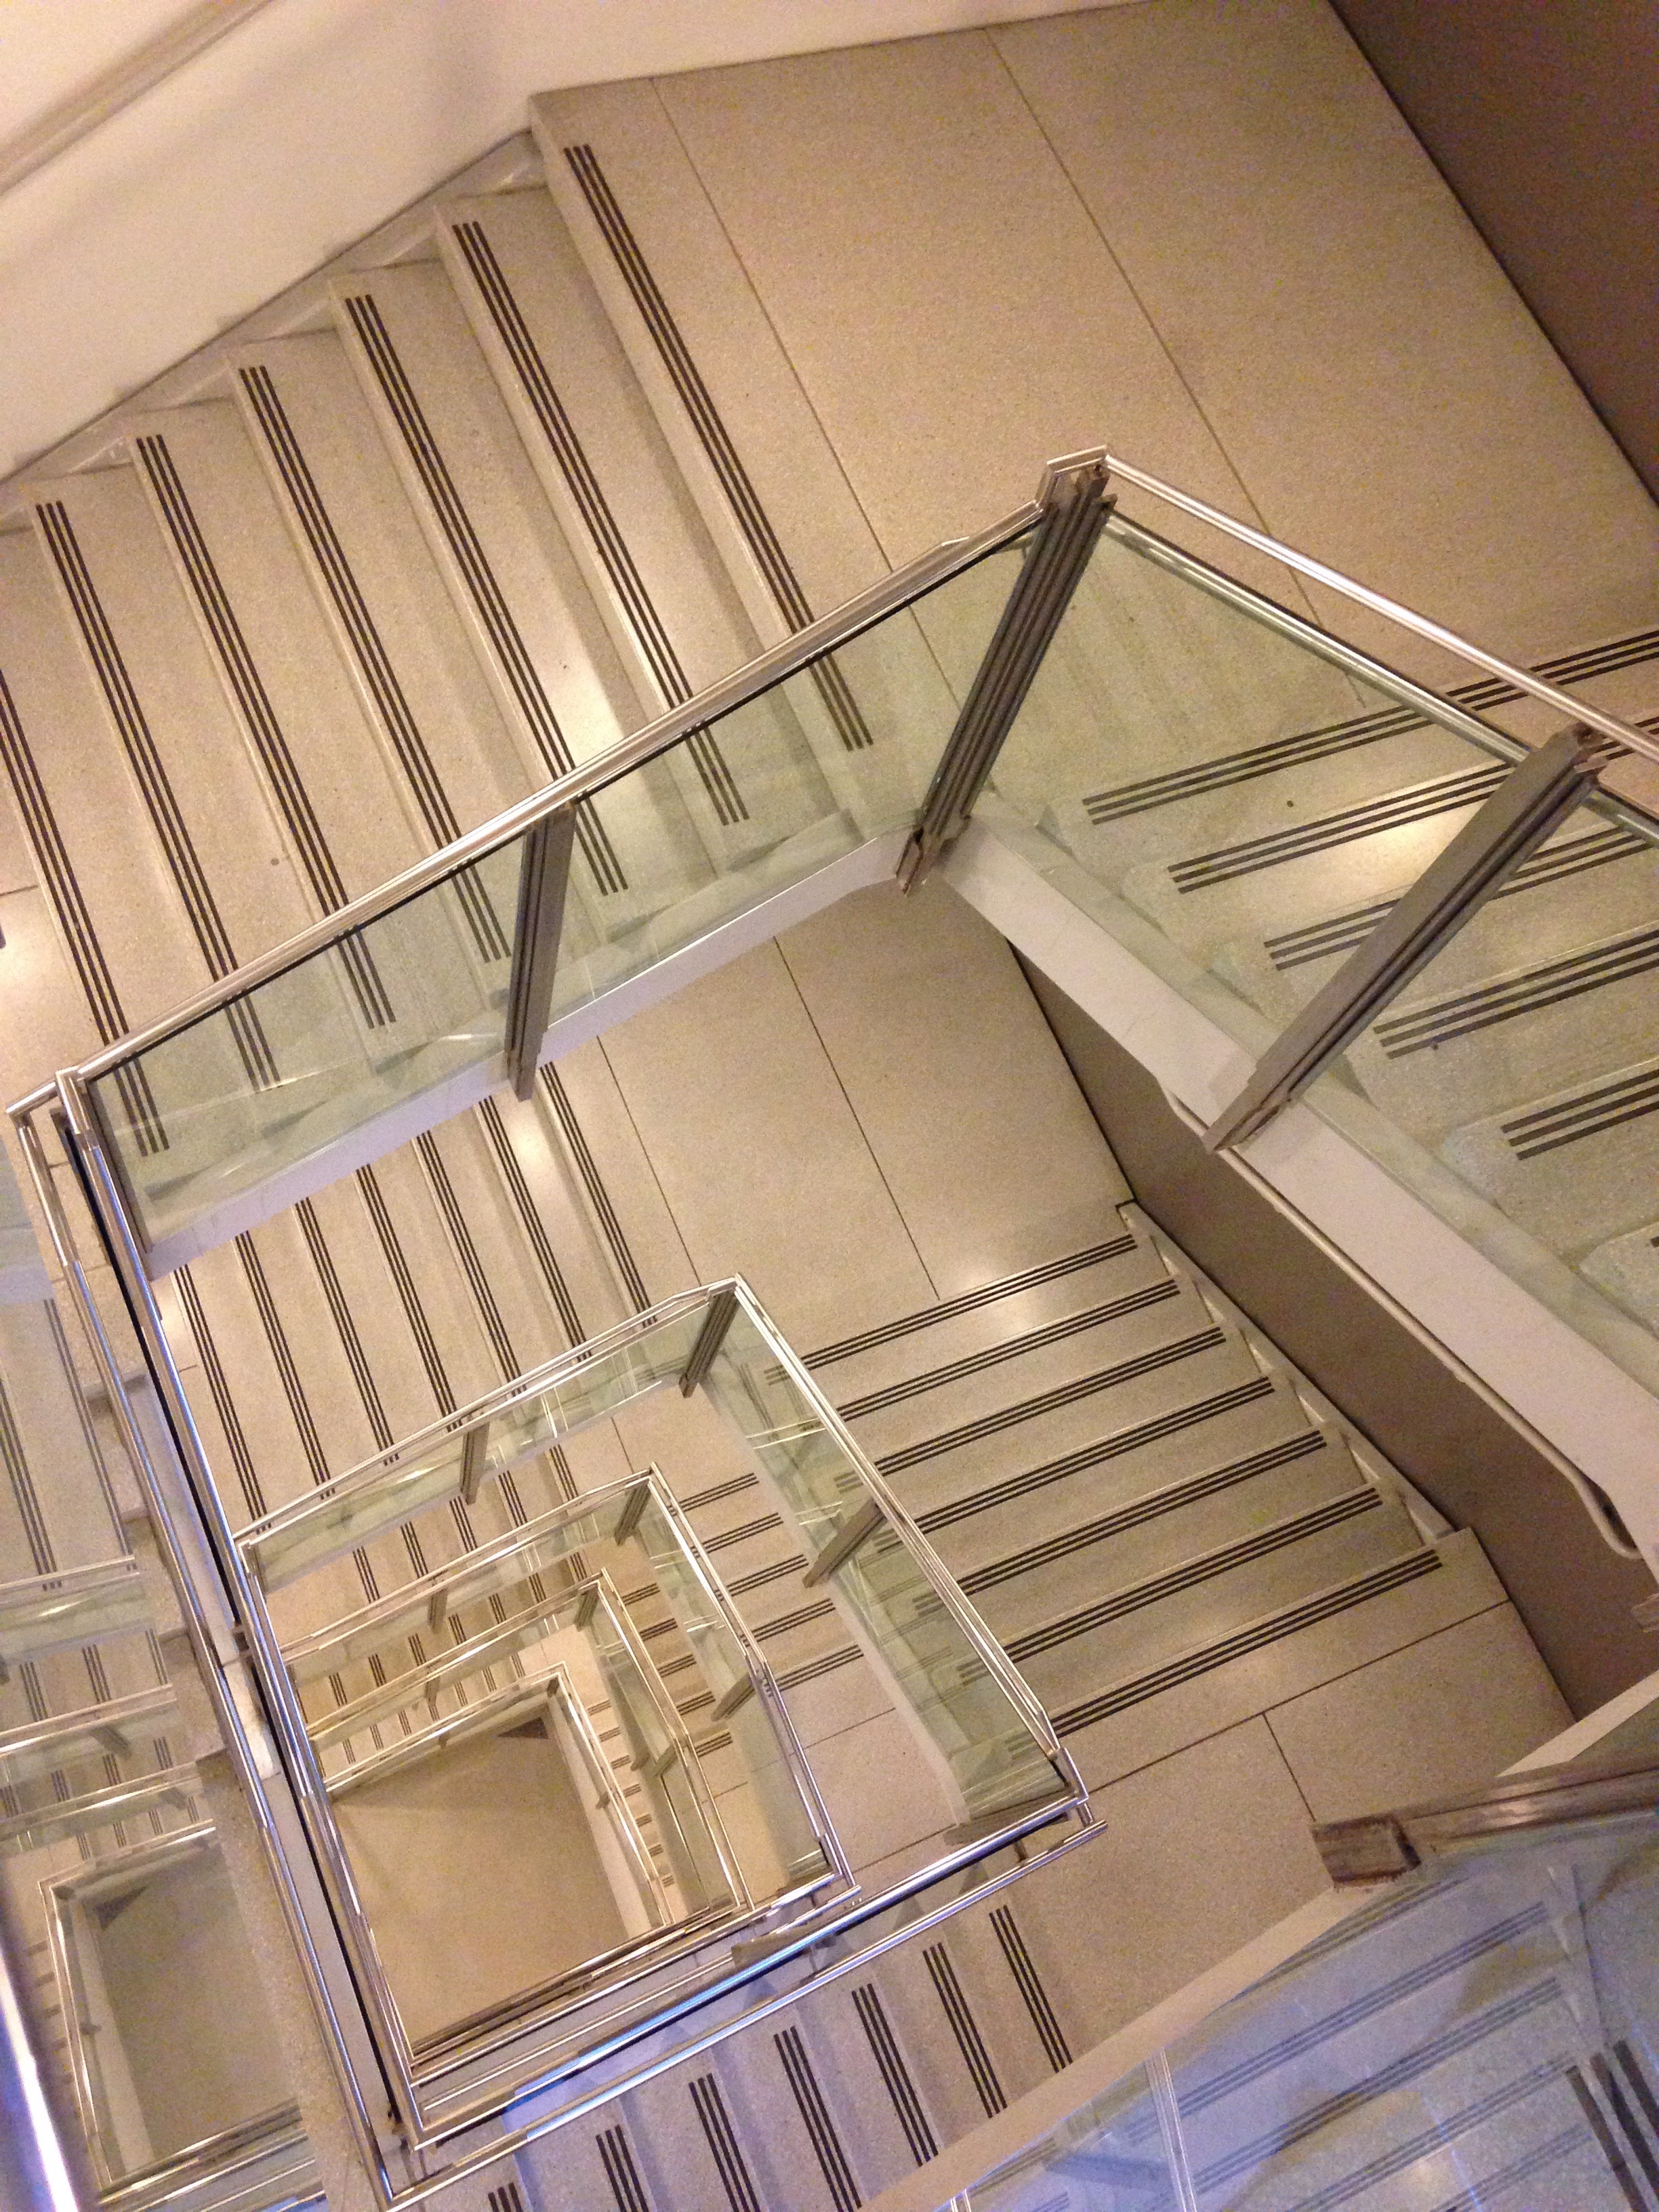
architecture, floor, interior, staircase, steps, ceiling, facade, stairway, interior design, design, stairs, flooring, daylighting, window covering